Miss America 2005

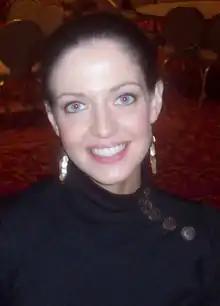
Deidre Downs Gunn pictured in 2008

Miss America 2005, the 78th Miss America pageant, was held in Atlantic City on Saturday, September 18, 2004, following a week of events including the preliminary competition.